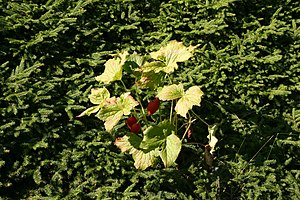
Præriefodblad / Galleri
Frugter.
Prærie-Fodblad (Podophyllum peltatum): Frugter.
Præriefodblad, også skrevet Prærie-Fodblad, er en flerårig, urteagtig plante med usædvanligt store blade, hvide blomster og tomatstore, røde bær. Planten bliver dyrket som prydplante i haver og parker. Det danske navn er misvisende, da planten er knyttet til løvskove og ikke præriens plantesamfund.